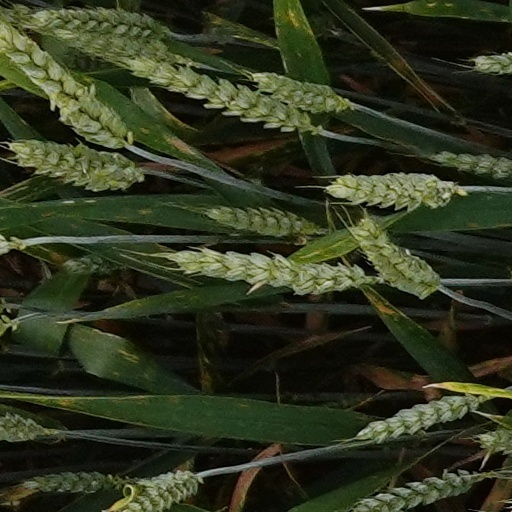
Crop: wheat